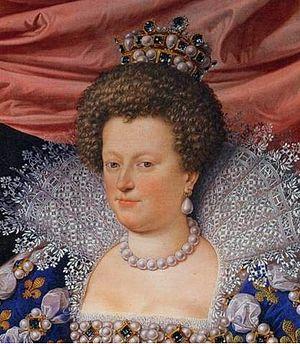
Le régent ou la régente de France était le titre décerné à celui ou celle qui était désigné pour exercer les prérogatives royales et gouverner le royaume de France pendant la minorité ou l'absence du roi de France. Des princes, reines et évêques ont été chargés de la régence par plusieurs modes de désignation. Le terme de cet exercice ayant été la majorité du roi, son retour en France ou sa mort.